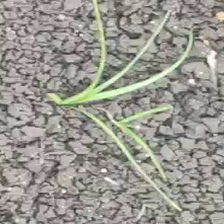
Weed species: Lavhala_(Cyperus_Rotundus)